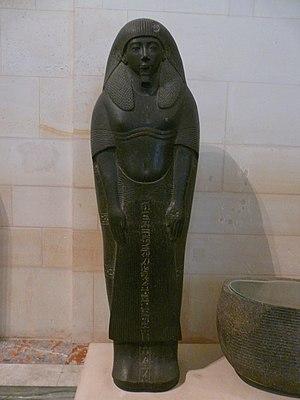
Couvercle du sarcophage d'Iniouia, grand intendant de Memphis (fin 18e - 19e dynastie) en diorite - Saqqara - Musée du Louvre